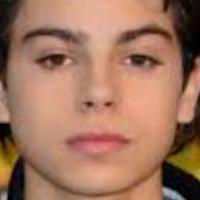
Age group: age 11-20